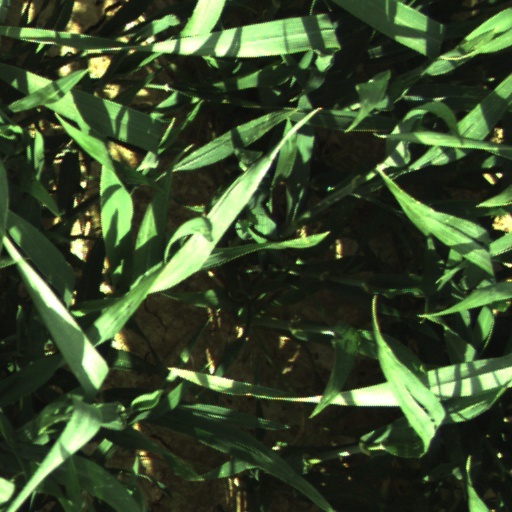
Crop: wheat